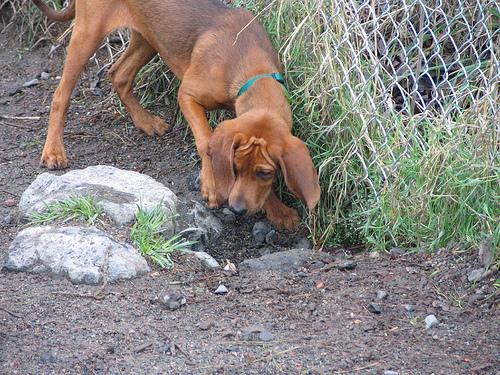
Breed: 207-n000045-redbone